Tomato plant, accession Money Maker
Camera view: horizontal (90 deg, fisheye); turntable rotation: 270 degrees
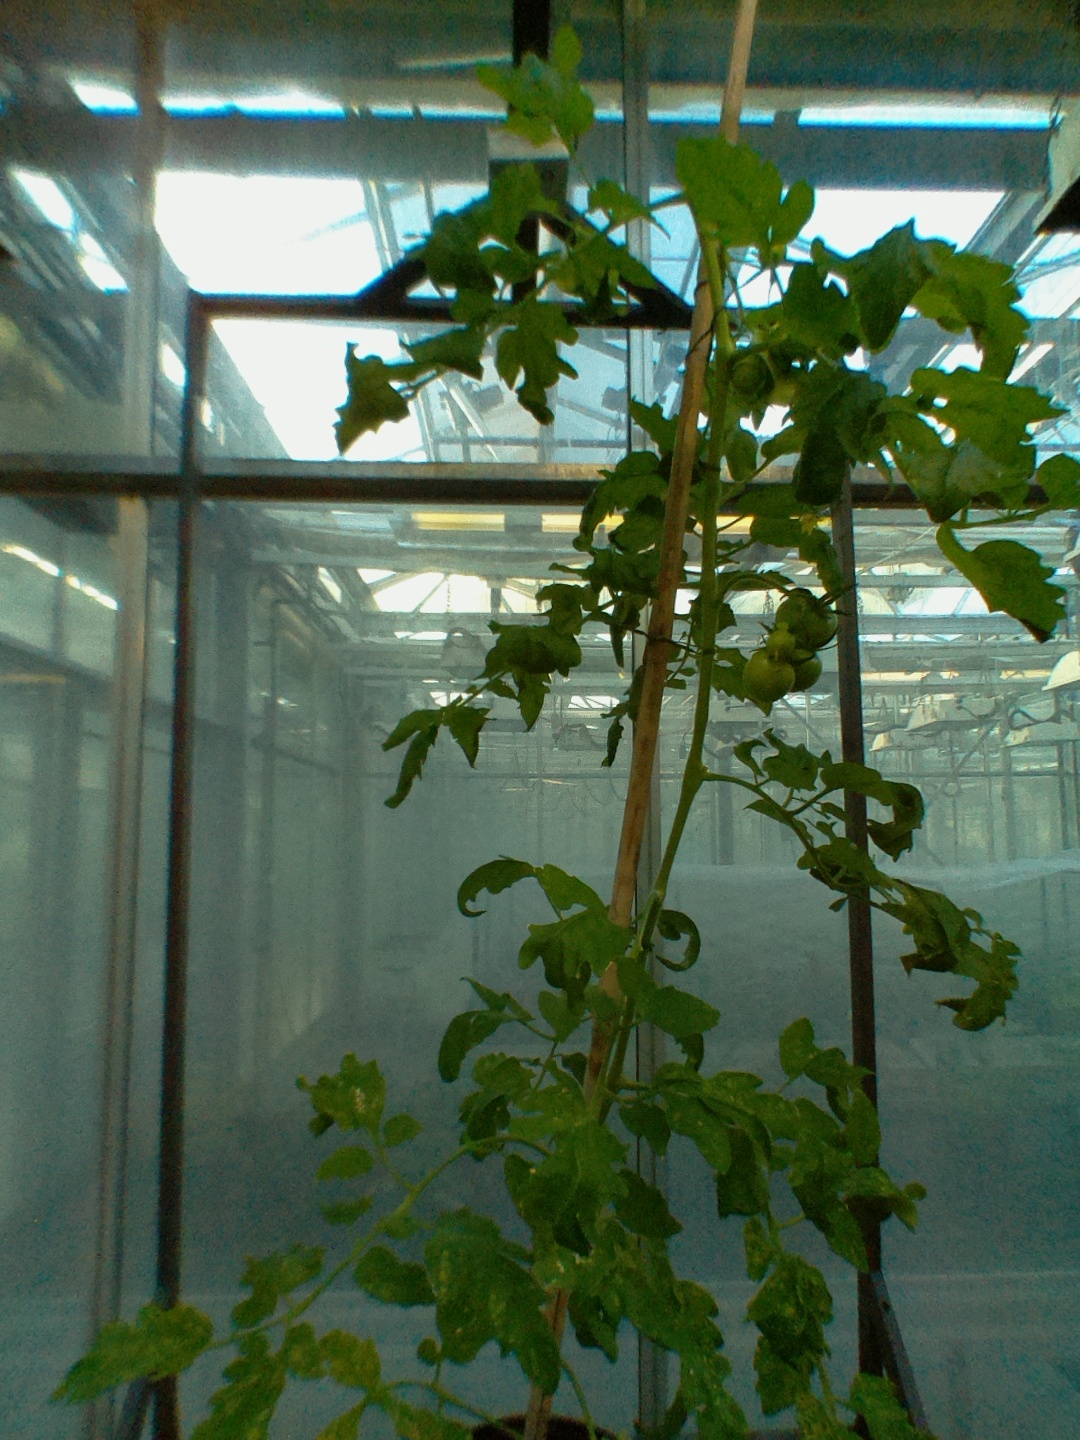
BBCH growth stage 74: 40%-50% of final fruit size